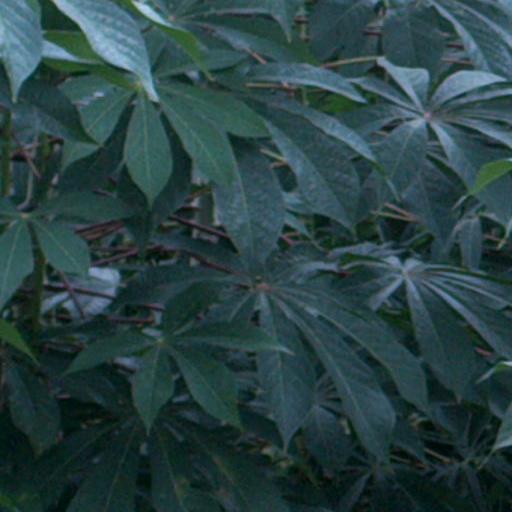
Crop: cassava